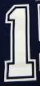
Number: 1